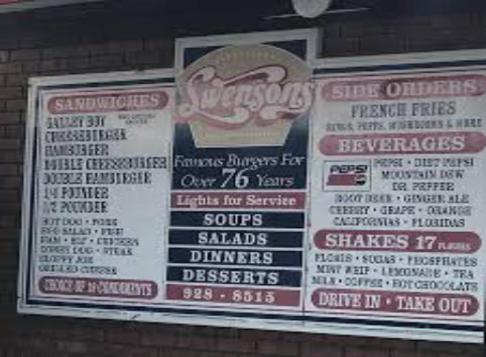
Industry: Food